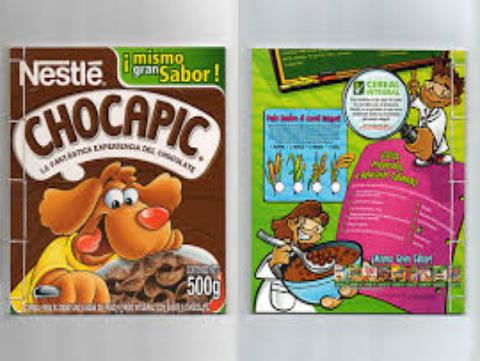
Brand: Chocapic
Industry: Food